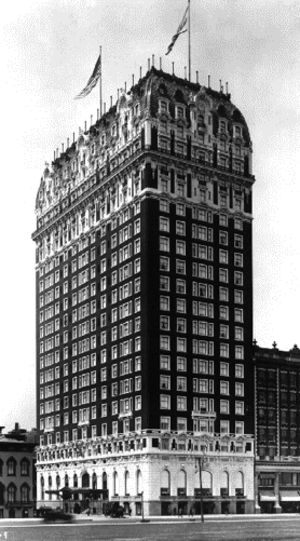
Cet article relate l'histoire et divers aspects de l'architecture de Chicago, la troisième plus grande ville des États-Unis. L'architecture de cette ville a reflété et influencé pendant longtemps l'architecture américaine. La ville de Chicago comprend certains des premiers bâtiments réalisés par des architectes aujourd'hui mondialement reconnus. Comme la plupart des bâtiments du centre-ville ont été détruits par le Grand incendie de 1871, ils sont plutôt réputés pour leur originalité que pour leur ancienneté. À la suite de cet événement qui marqua définitivement l'histoire de la ville, Chicago devient un laboratoire d'expériences architecturales où se côtoient une multitude de styles et de mouvements allant de la fin du XIXᵉ siècle jusqu'à nos jours.